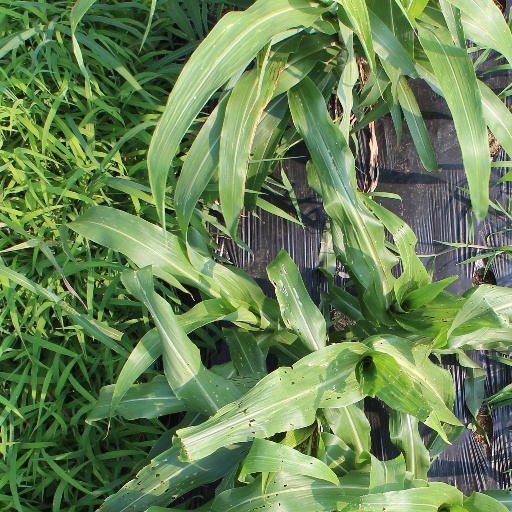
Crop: sorghum